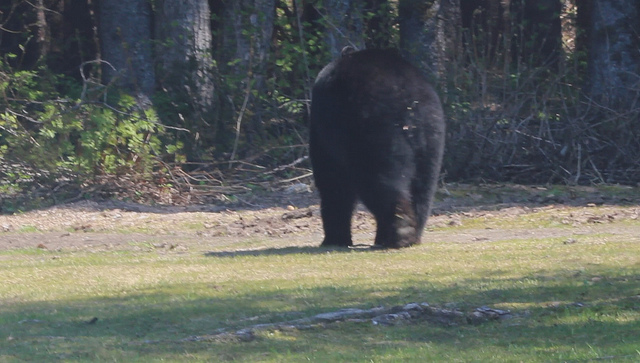
user: Given an image and a question. Answer the question in a short answer. Question: What is the name of the animated version of this animal found in disney's the jungle book? Short Answer:
assistant: baloo